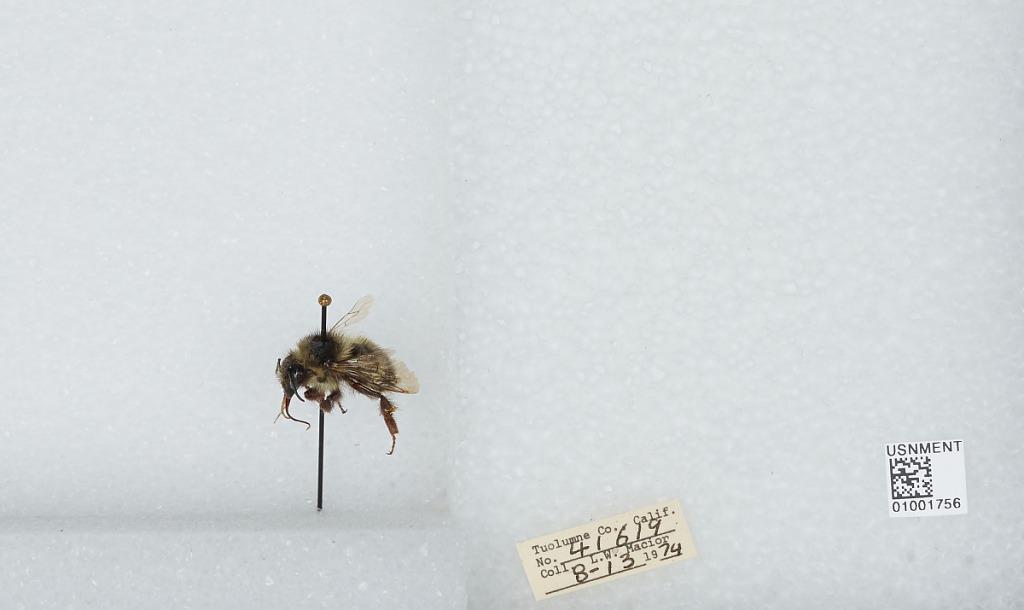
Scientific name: Bombus (Pyrobombus) flavifrons Cresson
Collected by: L. Macior
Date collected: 1974-8-13
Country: United States
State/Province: California
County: Tuolumne
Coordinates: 38.02, -119.94